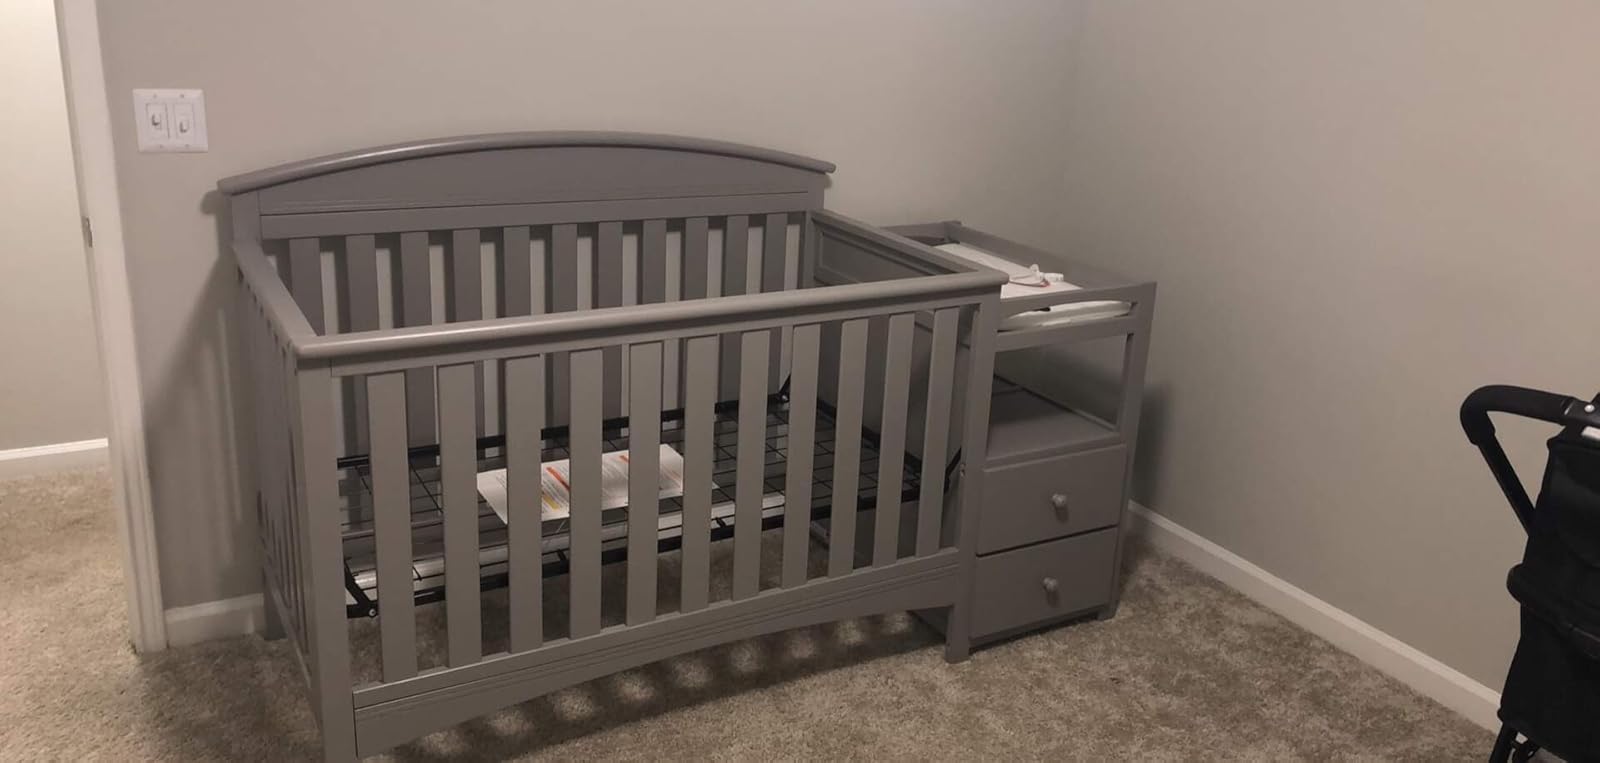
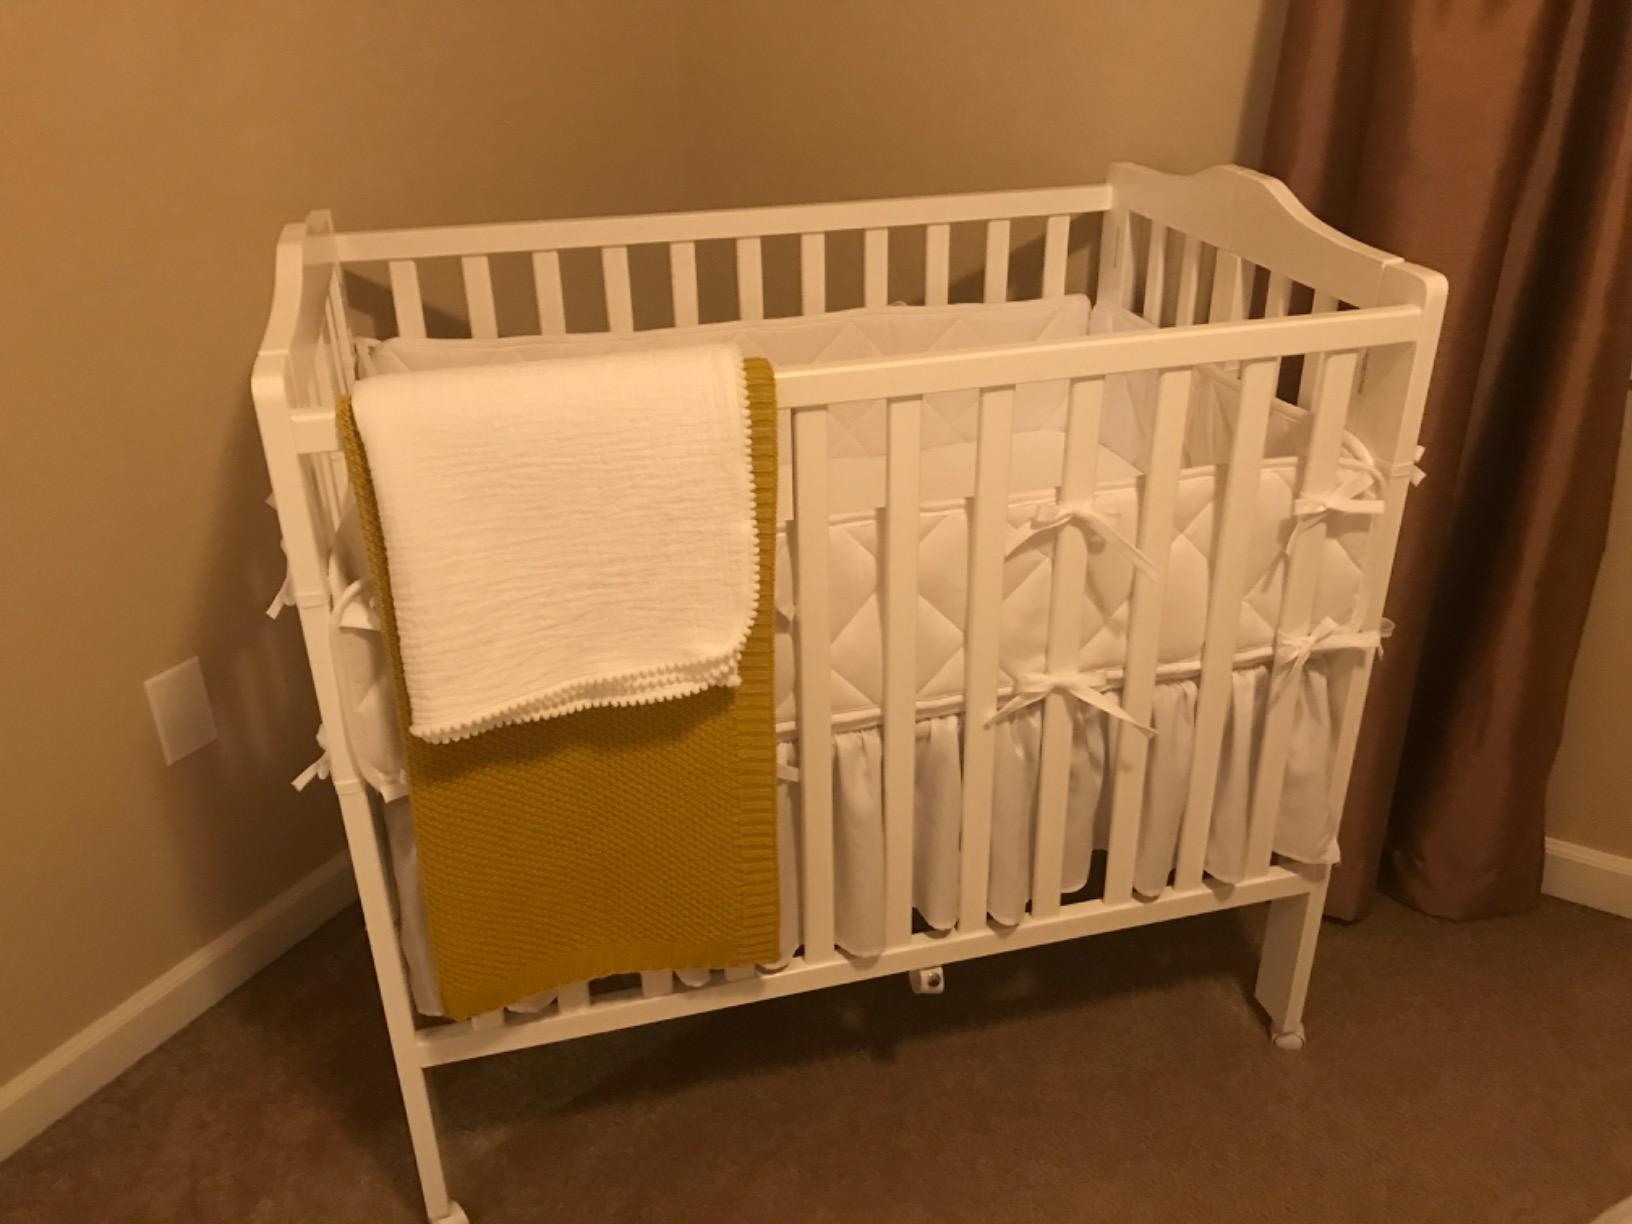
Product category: products_crib
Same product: no